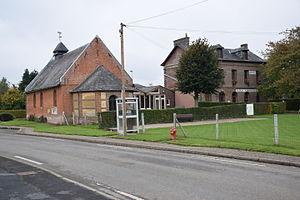
Mairie, Eglise
Morienne est une commune française située dans le département de la Seine-Maritime en région Normandie.